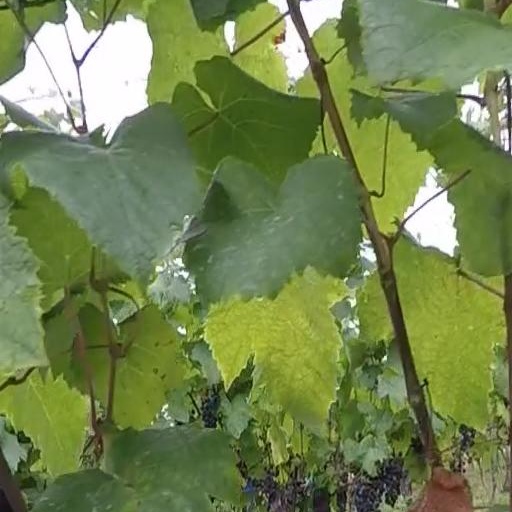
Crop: grape